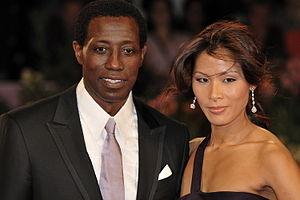
Wesley Trent Snipes, dit Wesley Snipes, est un acteur et producteur de cinéma américain, né le 31 juillet 1962 à Orlando, en Floride.